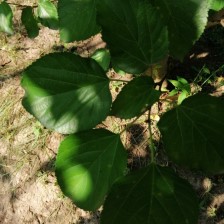
Variety: WhiteKing